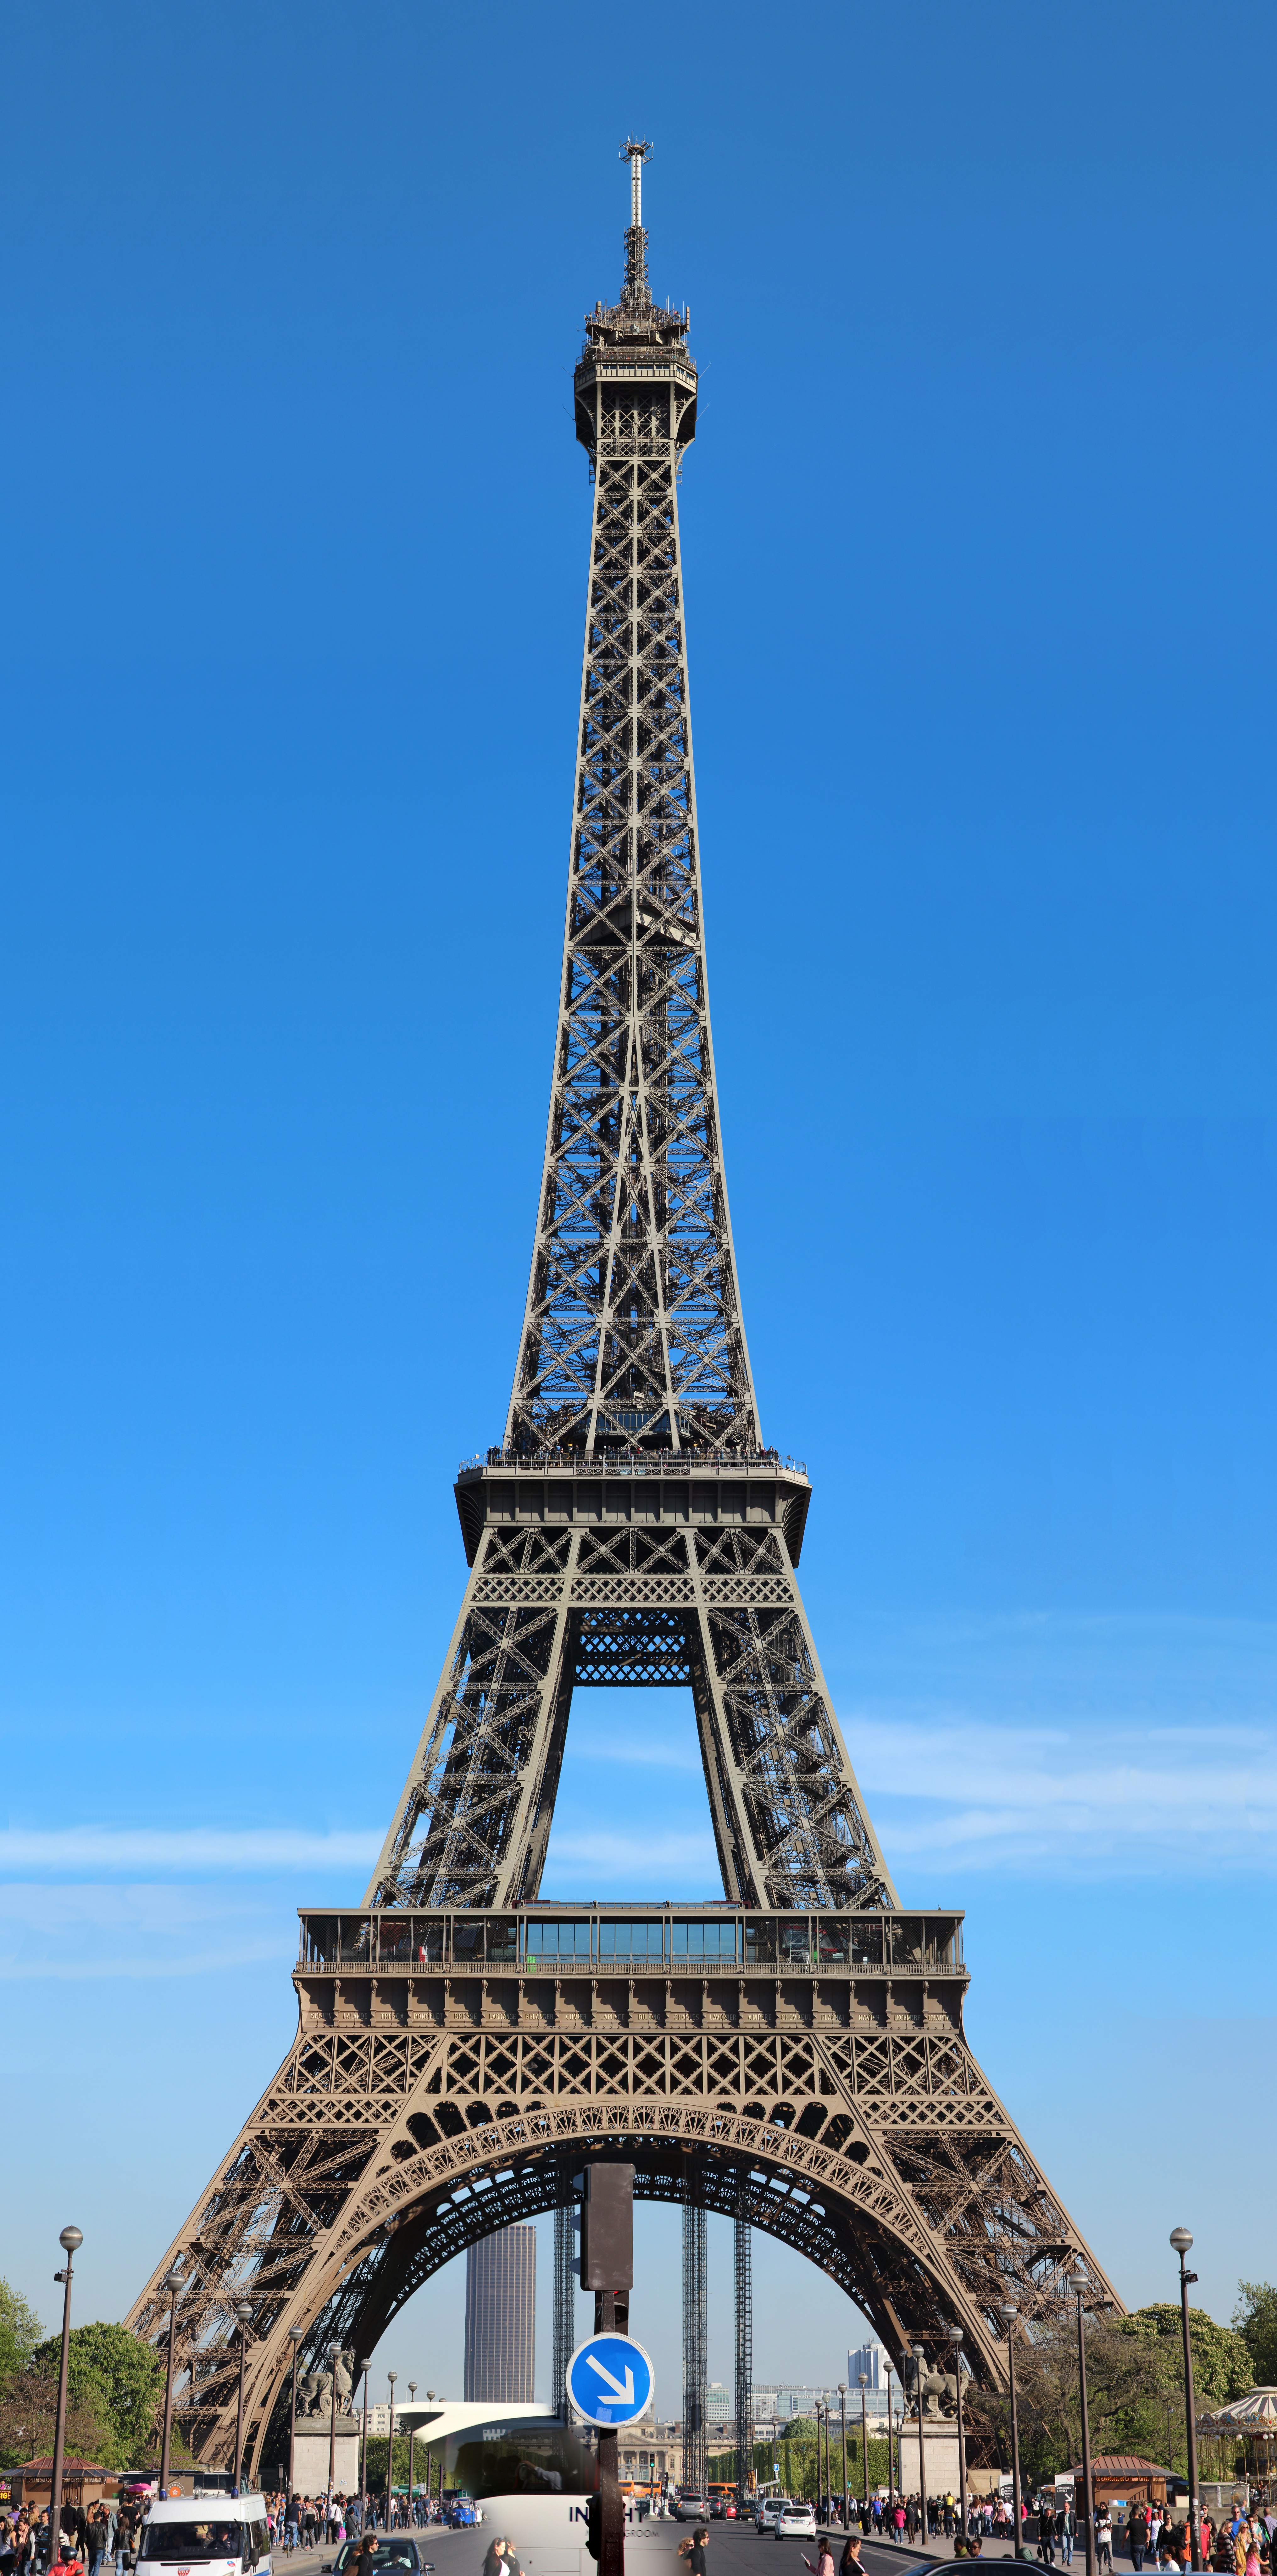
bridge, skyscraper, monument, cityscape, tower, landmark, tower block, clock tower, spire, steeple